Fleet Survey Team

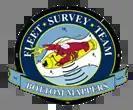
Fleet Survey Team Logo

Composed of approximately 55 military and civilian members, Fleet Survey Team (FST) is collocated with the